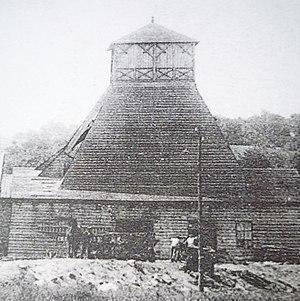
La Fosse n° 10 de la Compagnie des mines de Nœux était un charbonnage constitué d'un seul puits situé à Hersin-Coupigny, Pas-de-Calais, Nord-Pas-de-Calais, France.
La Compagnie des mines de Nœux est une compagnie minière dépendant de la Compagnie des mines de Vicoigne qui exploitait la houille dans le Bassin minier du Nord-Pas-de-Calais, grâce à des puits établis à Nœux-les-Mines, Hersin-Coupigny, Barlin, Labourse, Verquin, et dans une moindre mesure, Bouvigny-Boyeffles, Fouquières-lès-Béthune et Béthune. Des puits ont même été tentés sans succès à Ruitz et à Houchain.
La fosse nᵒ 10 de la Compagnie des mines de Nœux est un ancien charbonnage du Bassin minier du Nord-Pas-de-Calais, situé à Hersin-Coupigny. Elle est commencée le 28 juin 1911 et entre en service vers 1914, avec un puits déjà profond de 723,50 mètres au 31 décembre 1913. Elle assure l'aérage de la fosse nᵒ 4 - 4 bis, sise dans la même commune. Une fosse nᵒ 10 bis est mise en chantier en 1914.